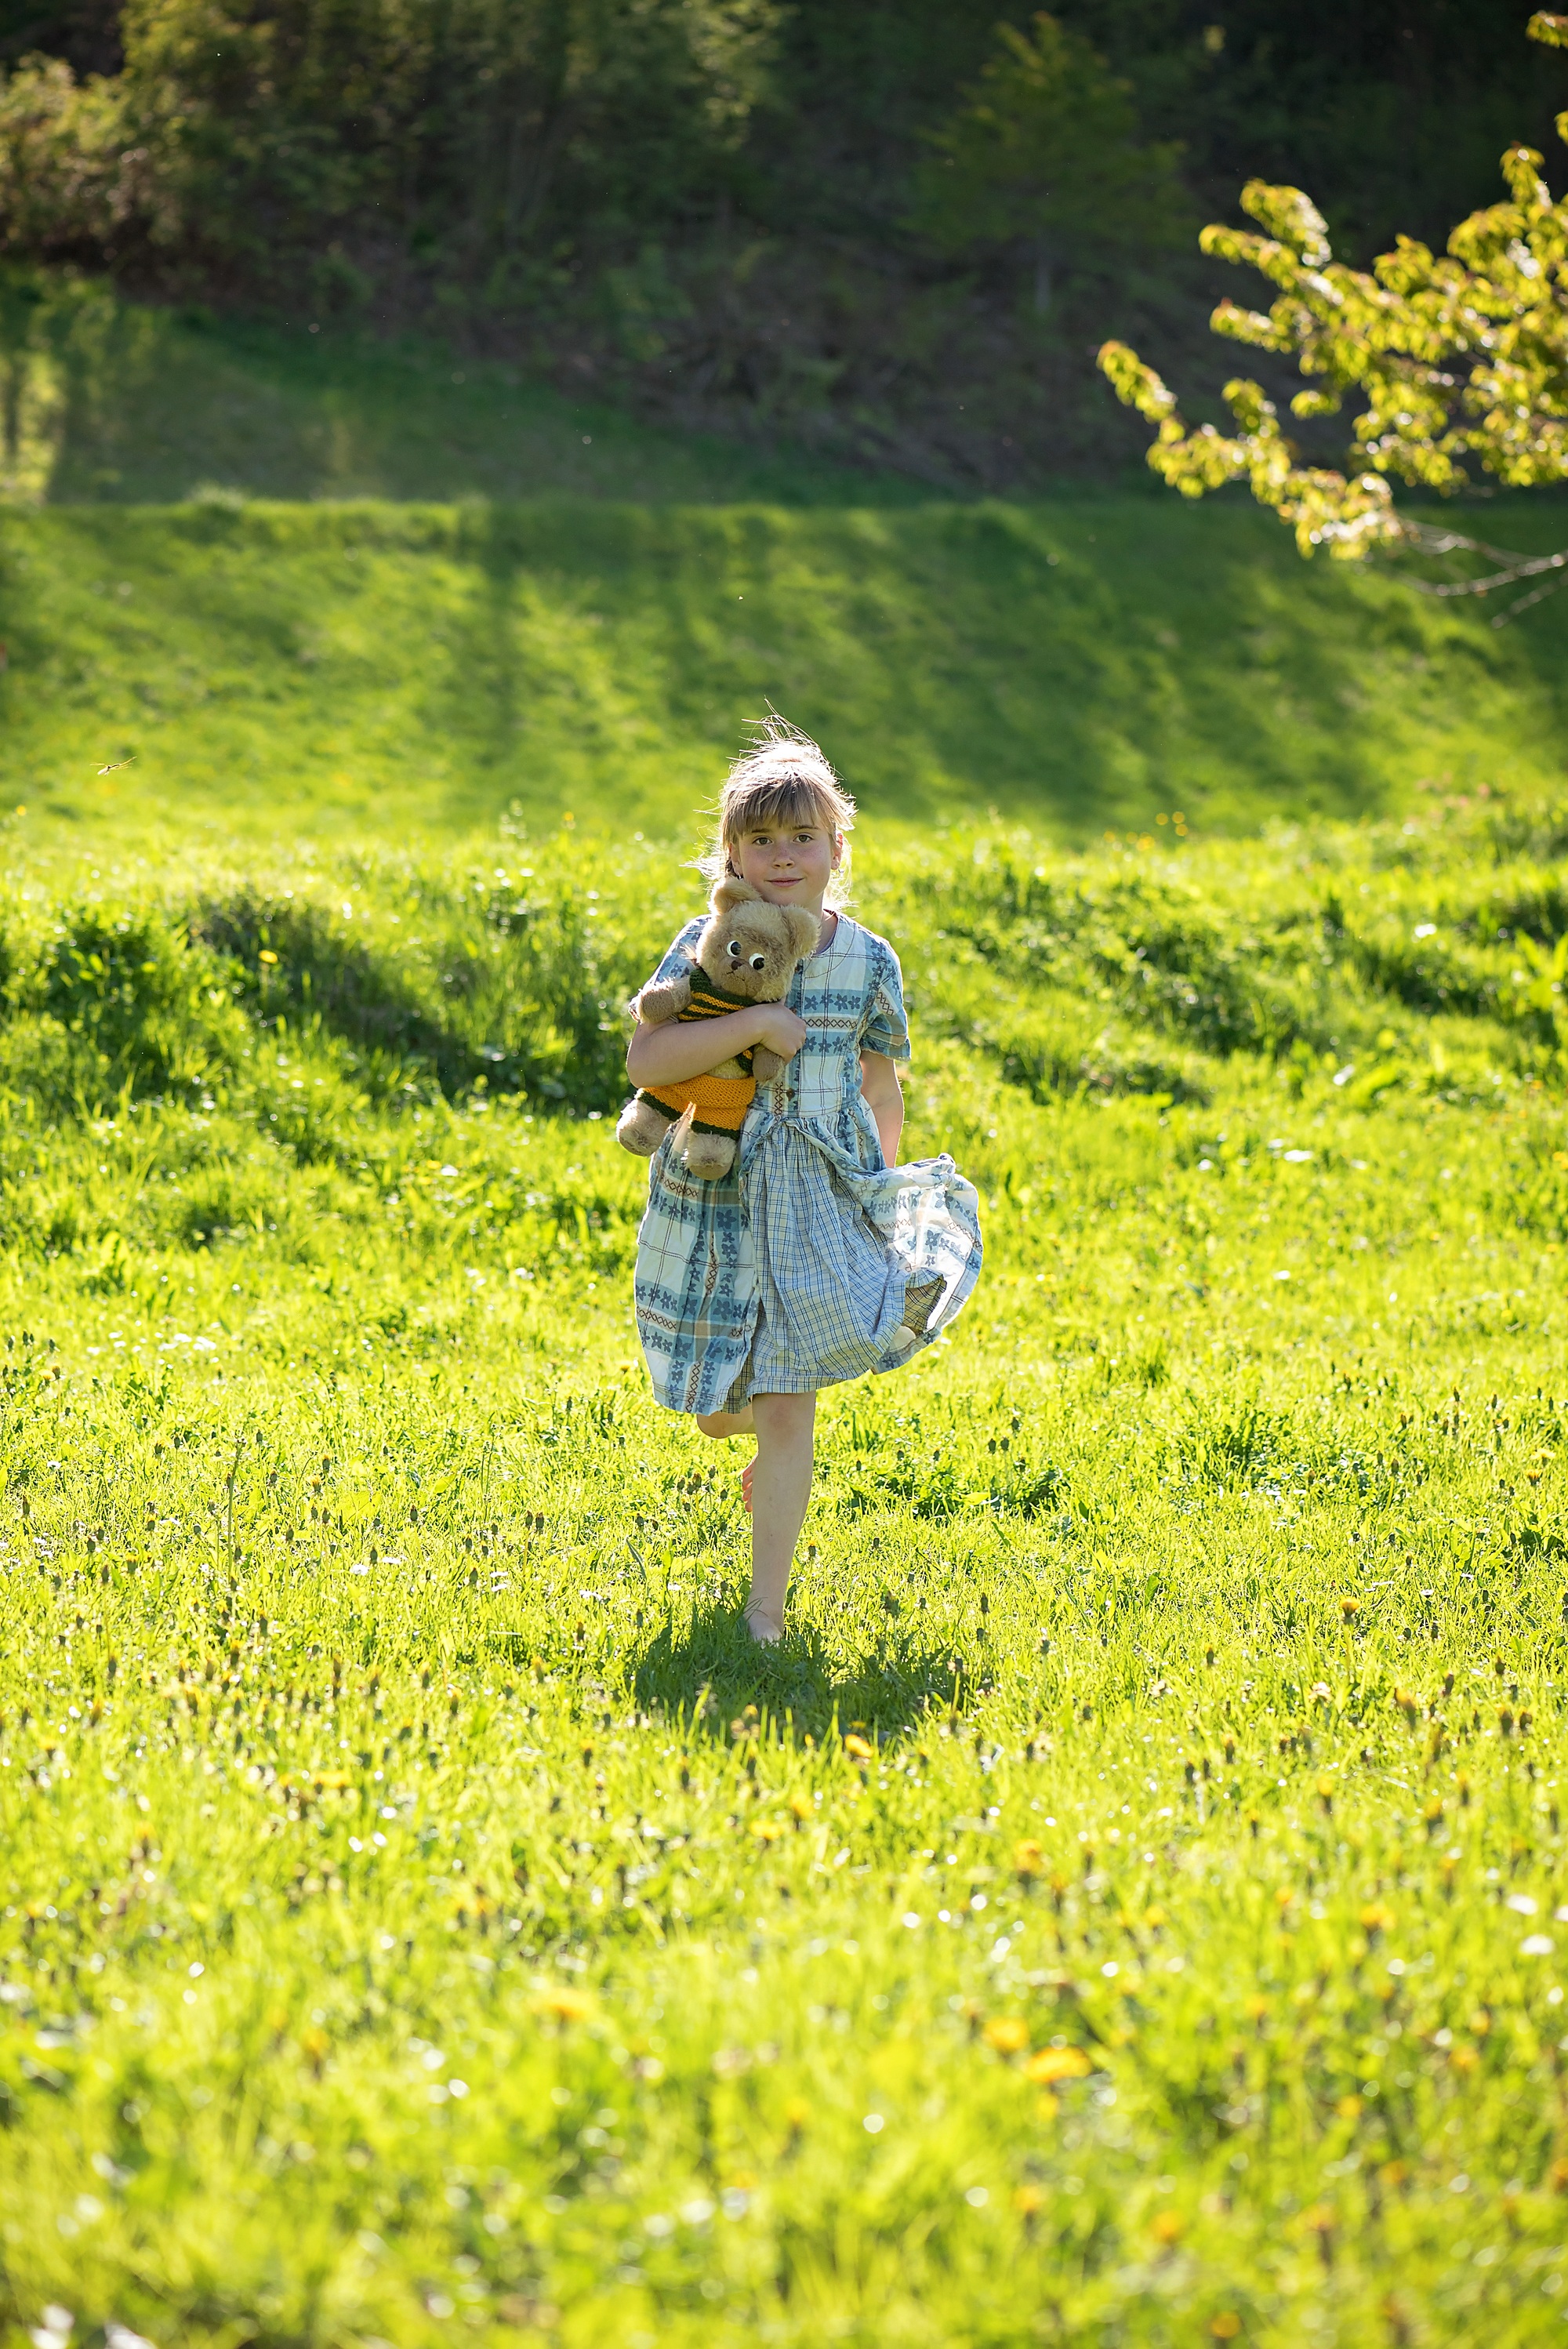
tree, nature, grass, plant, girl, field, lawn, meadow, prairie, sunlight, leaf, flower, run, green, autumn, child, human, wildflower, teddy bear, grassland, blond, out, woodland, habitat, rural area, natural environment, grass family